1988 World Sportscar Championship

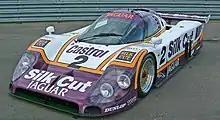
Jaguar won the Teams Championship with its XJR9 model

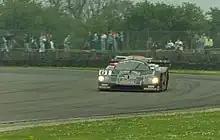
Sauber Mercedes placed second in the Teams Championship

In order to be classified for points, a team had to complete 90% of the winner's distance. Further, drivers were required to complete at least 30% of their car's total race distance to qualify for championship points. Drivers forfeited points if they drove in more than one car during the race. Group C2 drivers earned extra championship points for any finish within the overall top ten positions.